Camel-hair brush

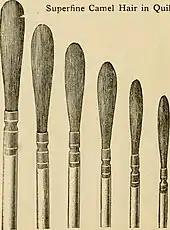
Camel-hair brushes in a 1914 art supplies catalogue

A camel-hair brush is a type of paintbrush with soft bristles made from natural hairs, usually squirrel. Actual camel hair is not a suitable material, although historically camel was used for ancient Chinese ink brushes (and for camel hair cloth). It is a widely used brush in art, but is considered inferior to the more expensive sable and ox-hair brushes. In some niche applications, such as pinstriping, camel hair is an ideal brush. Camel-hair brushes have numerous uses outside of art, particularly dusting where a soft brush is needed for delicate objects or skin.